2004 Ingoldmells bus crash

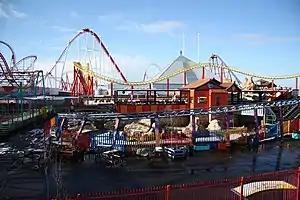
Fantasy Island amusement park in Ingoldmells, close to the site of the accident

The bus was being driven along Sea Lane in Ingoldmells, close to the Fantasy Island amusement park, at the time of the incident. Immediately prior to the collision, driver Stephen Topasna pulled the bus into a bus stop in a lay-by by the side of the road in order to pick up passengers. The deaths occurred as Topasna accelerated the bus away from the lay-by. Claiming pedal confusion, which was disputed by the judge, Topasna claimed the bus inexplicably accelerated instead of braking, leading to a loss of control.